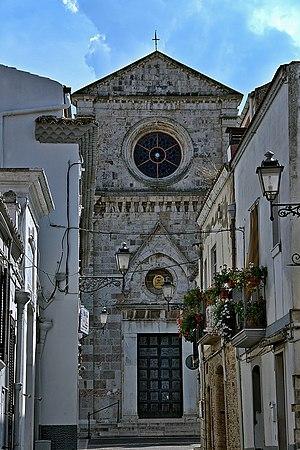
La cathédrale d'Ascoli Satriano est une église catholique romaine d'Ascoli Satriano, en Italie. Il s'agit d'une cocathédrale du diocèse de Cerignola-Ascoli Satriano.